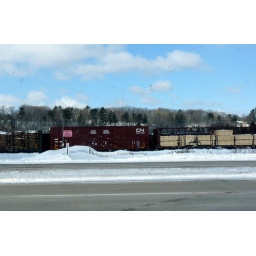
With both logs and lumber. The pink sign warns that remote controlled trains operate in the area. Good warning.